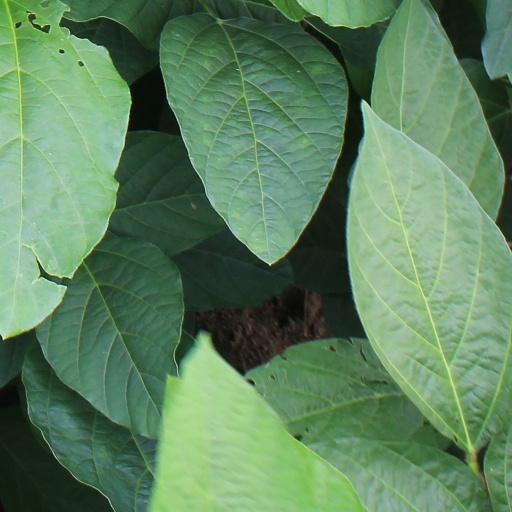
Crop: soybean